Hispanic-Serving Institution

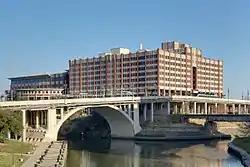
University of Houston–Downtown

A Hispanic-Serving Institution (HSI) is defined in U.S. federal law as an accredited, degree-granting, public or private nonprofit institution of higher education with 25% or higher total undergraduate Hispanic or Latino full-time equivalent (FTE) student enrollment. In the 2021–22 academic year, 572 institutions met the federal criteria, up from 539 institutions in the 2018–19 academic year.